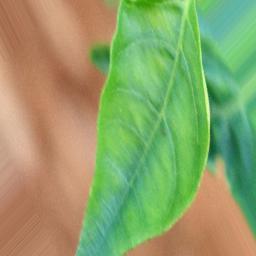
Label: healthy